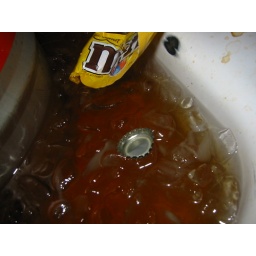
my bottle cap boat in a keg water moat.